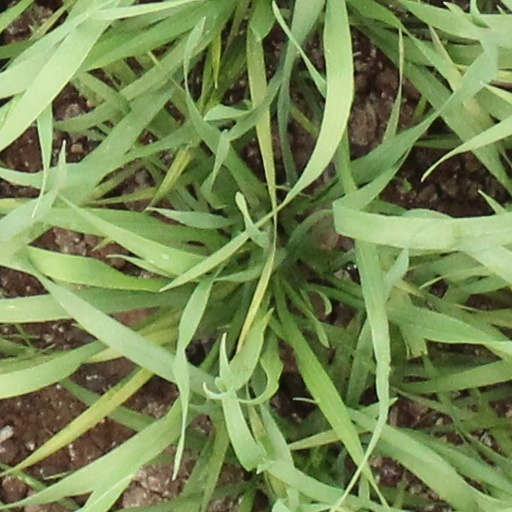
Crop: wheat